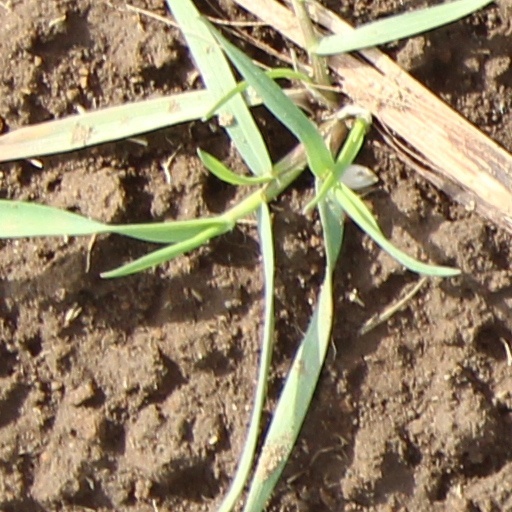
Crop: wheat